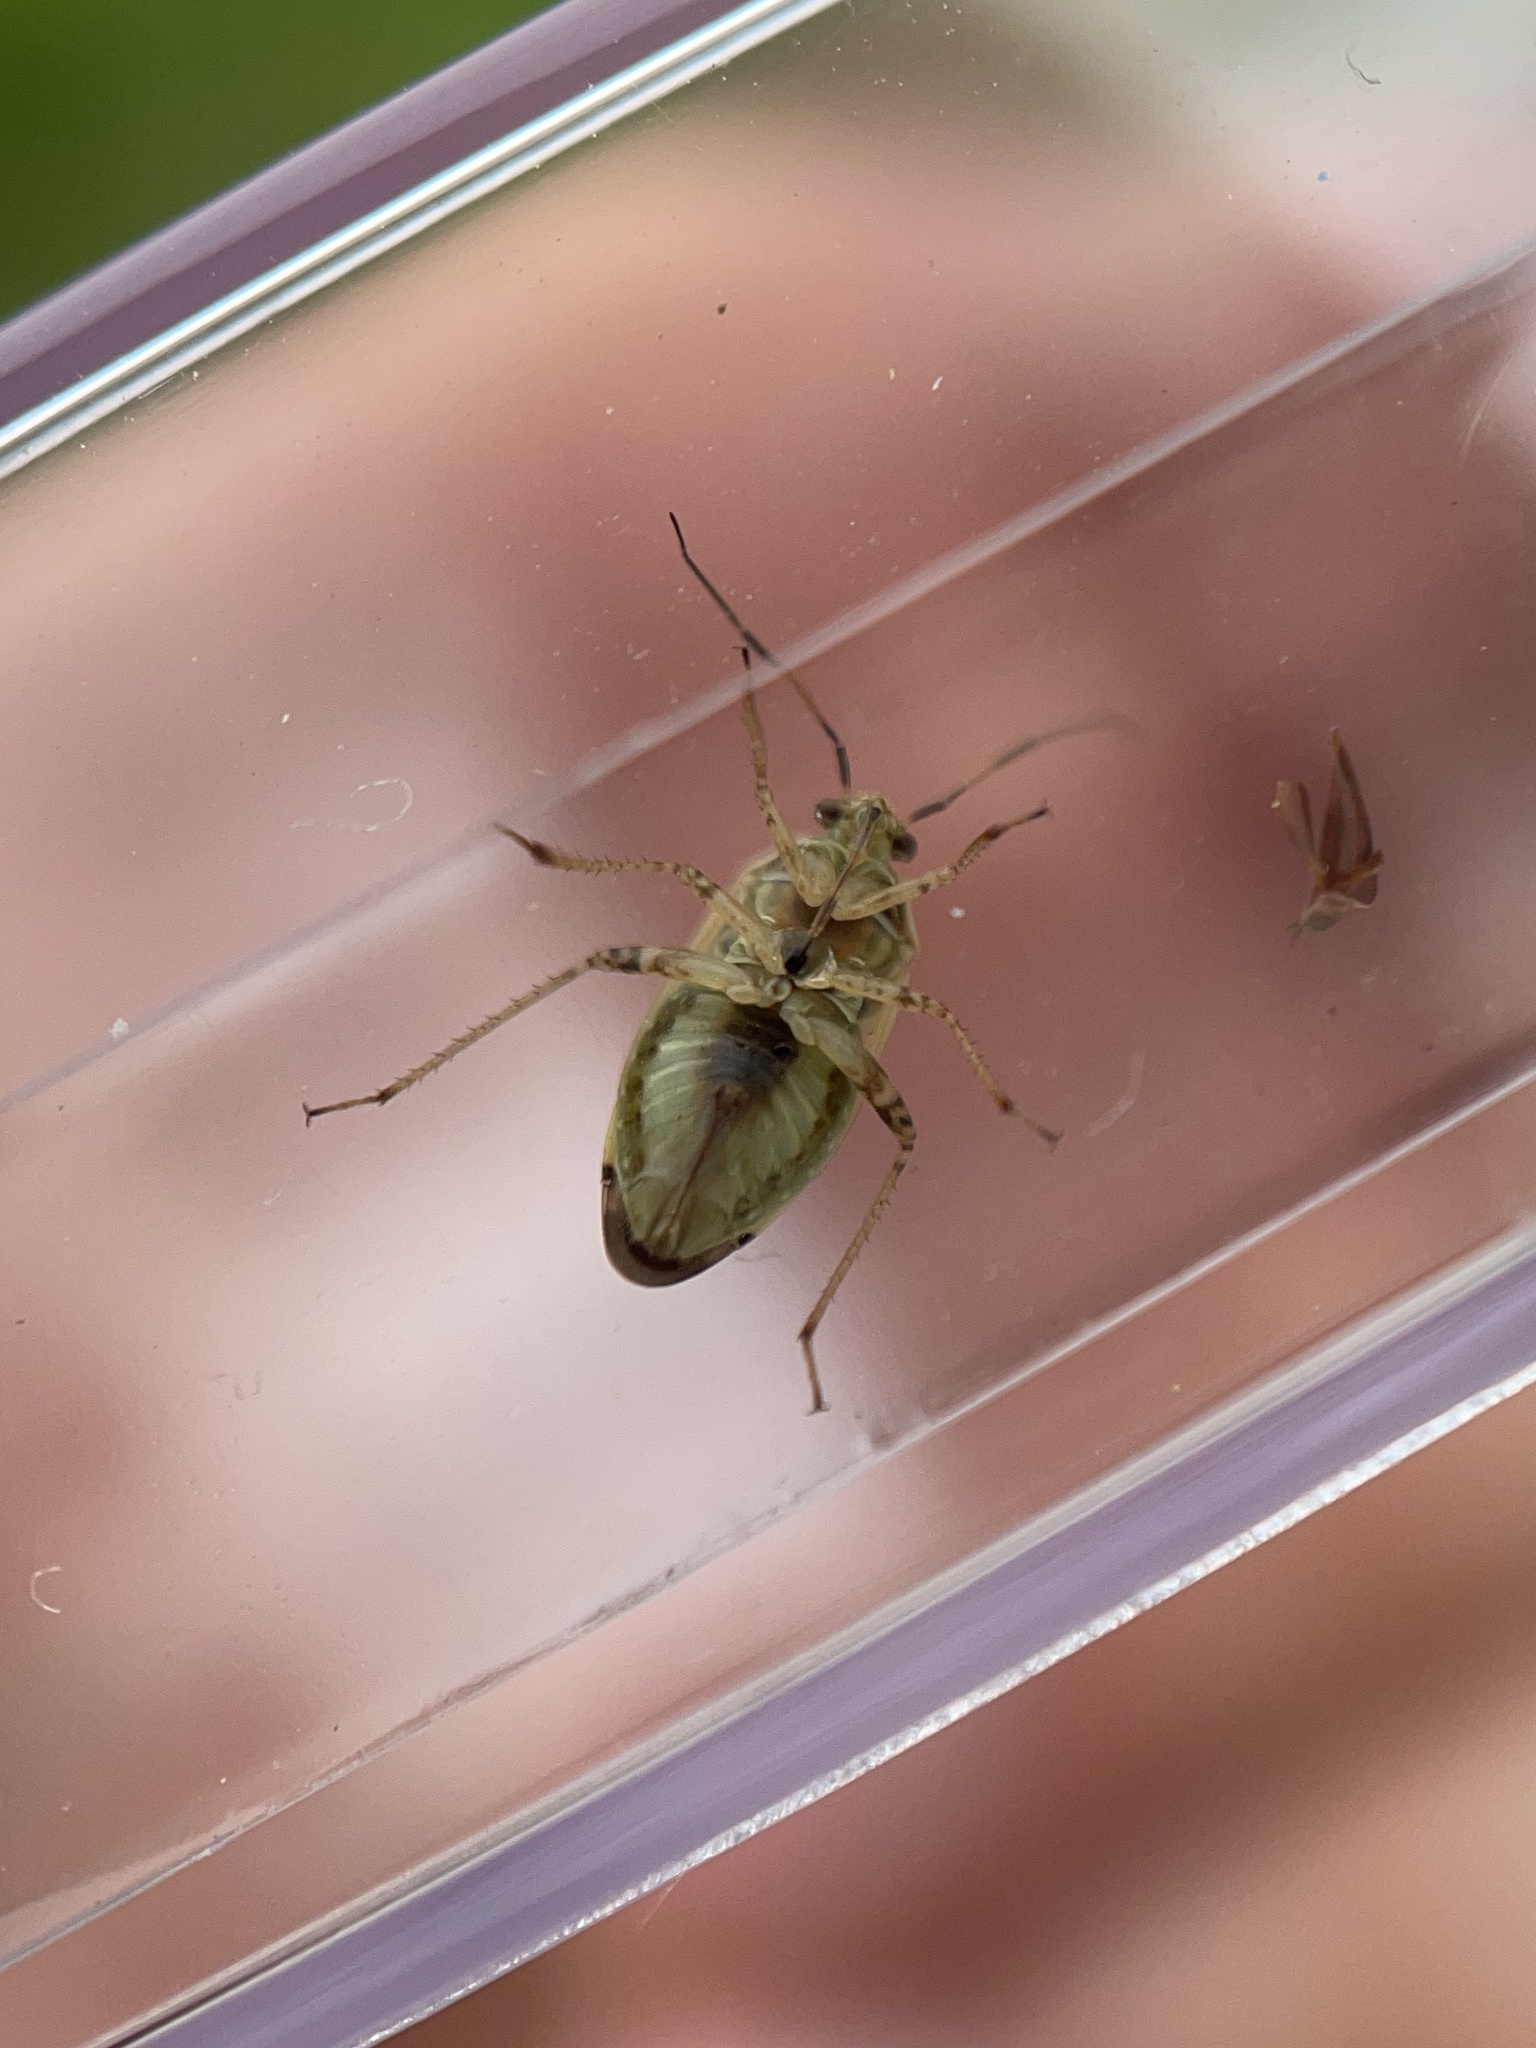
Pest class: lygus_bug